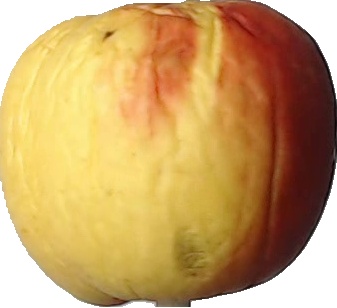
Label: apple_red_yellow_1